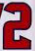
Number: 2